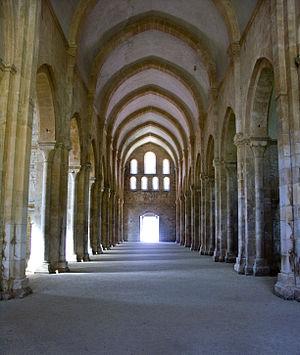
L'art cistercien est créé et transmis par l'ordre religieux fondé en 1098 par saint Robert de Molesme, en réaction au laisser-aller des monastères clunisiens vis-à-vis de la règle de saint Benoît.
L'ordre cistercien est un ordre monastique de droit pontifical.
Cet article liste les abbayes cisterciennes actives ou ayant existé sur le territoire français actuel. Ces abbayes ont appartenu, à différentes époques, à des ordres ou des congrégations ou des groupements dits « cisterciens ».